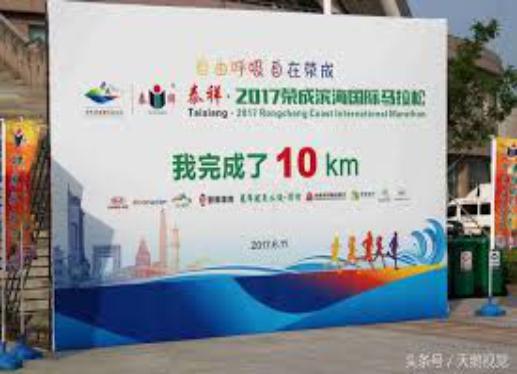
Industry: Food